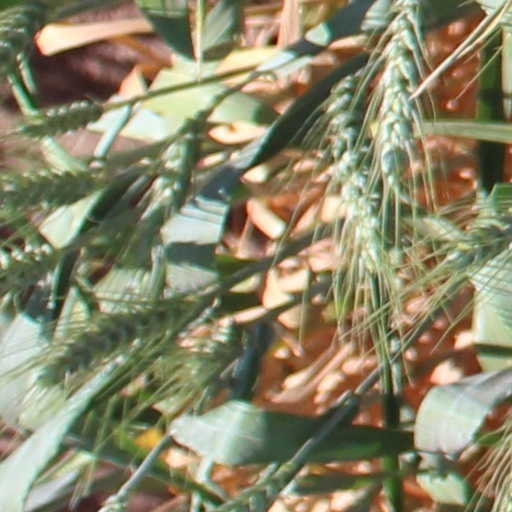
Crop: wheat